N40 road (Ireland)

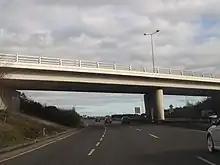
South Ring Road as it passes under the eastbound spur of the N28 Bloomfield Interchange

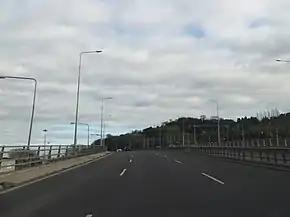
South Ring Road as it passes over Kinsale Road Roundabout, locally referred to as the "magic roundabout".

The South Ring Road commences at the junction with the N22 at the end of the Ballincollig bypass. The N40 next passes the Curraheen Interchange before meeting the Bandon Road Roundabout, which forms a junction with the N71. This junction also gives access to west Bishopstown. The next exit leads from the Sarsfield Roundabout up to the Wilton Roundabout after passing Wilton Shopping Centre on the left, Cork University Hospital and west Bishopstown.